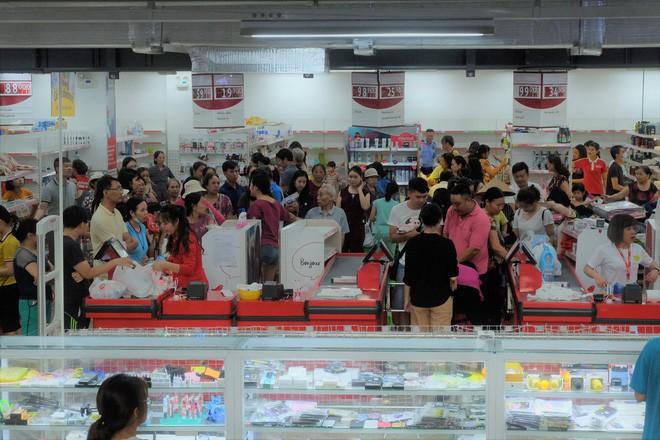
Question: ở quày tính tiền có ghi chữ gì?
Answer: ở quầy tính tiền có ghi chữ bonjour